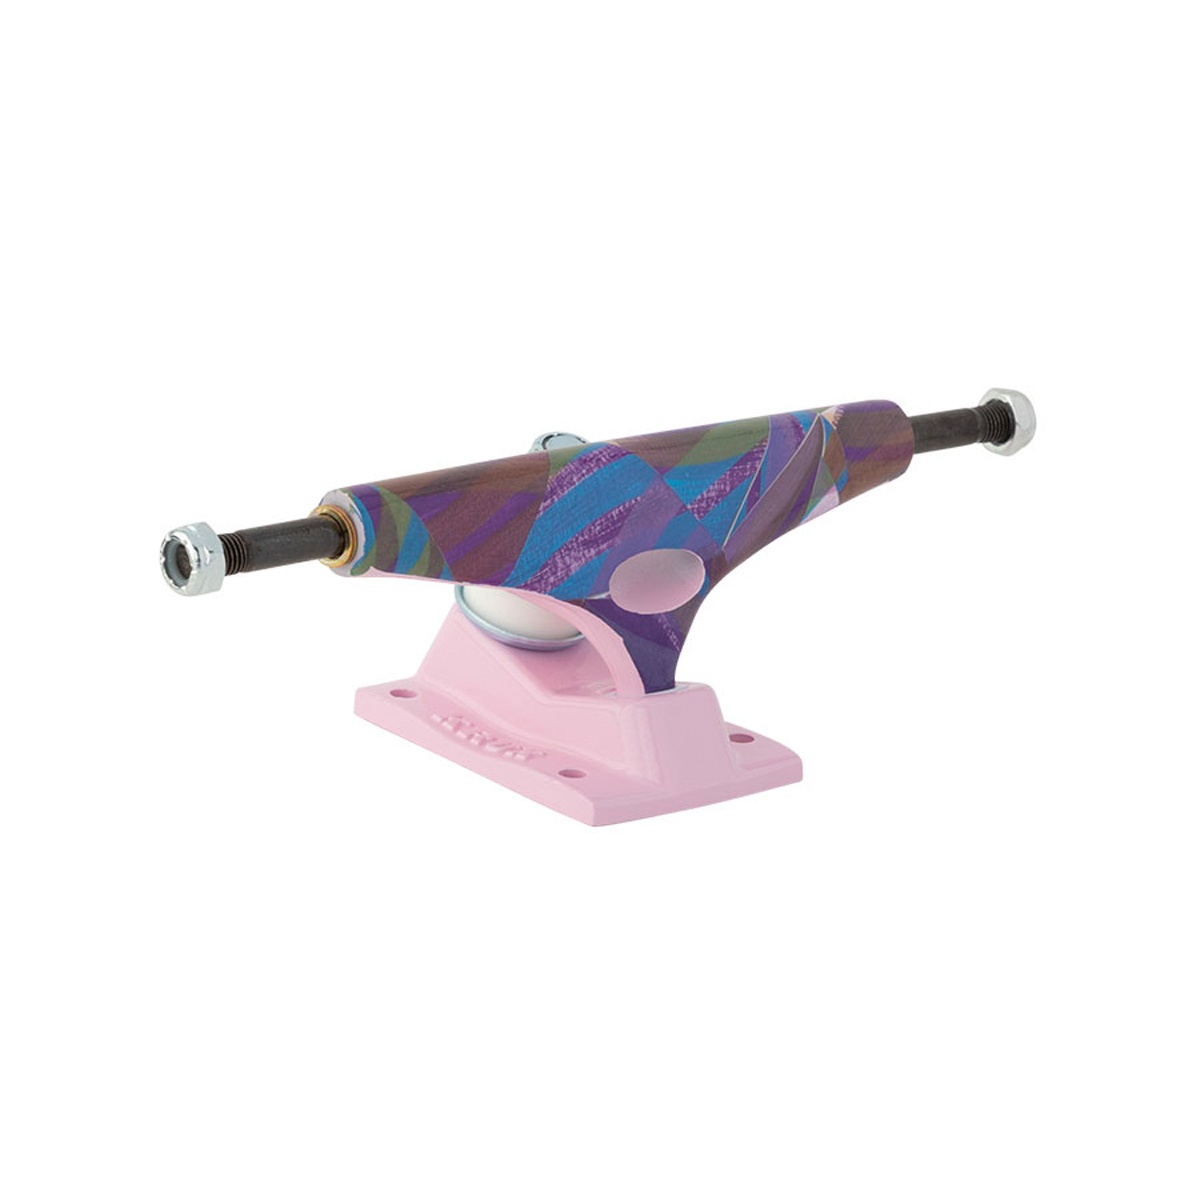
Krux K5 Nora Triangle Std Truck-8.0
Krux K5 Nora Triangle Std Truck
Brand: Krux
Category: Sporting Goods > Outdoor Recreation > Skateboarding > Skateboard Parts > Skateboard Trucks